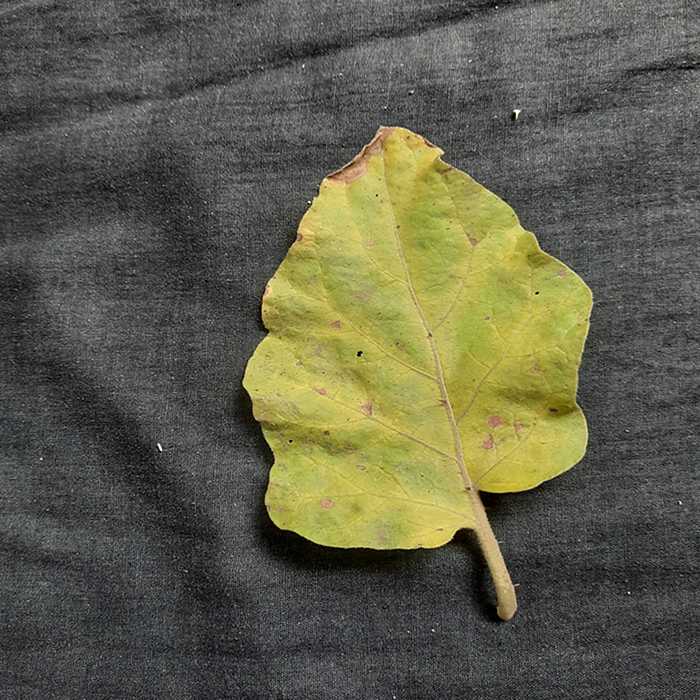
Plant: Eggplant
Label: Eggplant verticillium wilt